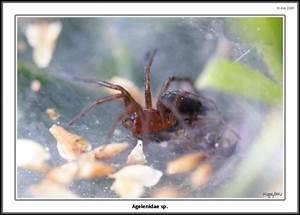
spider